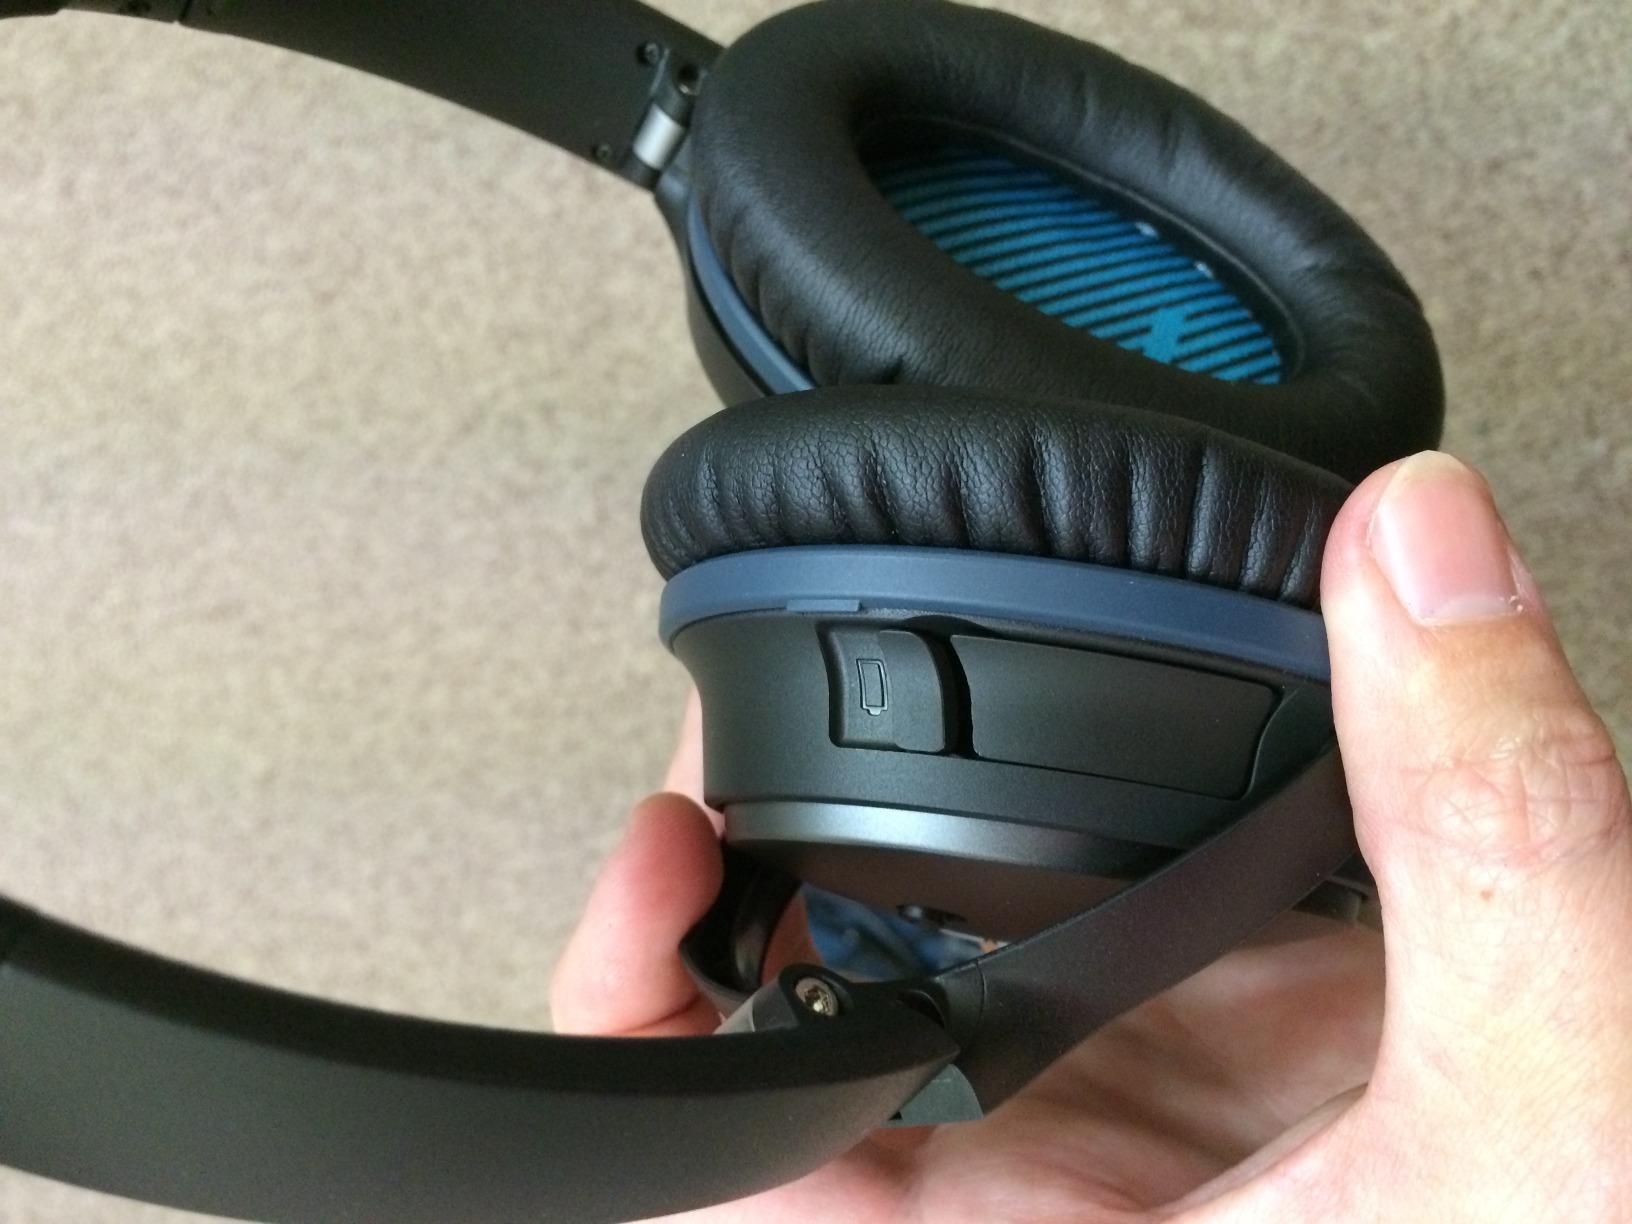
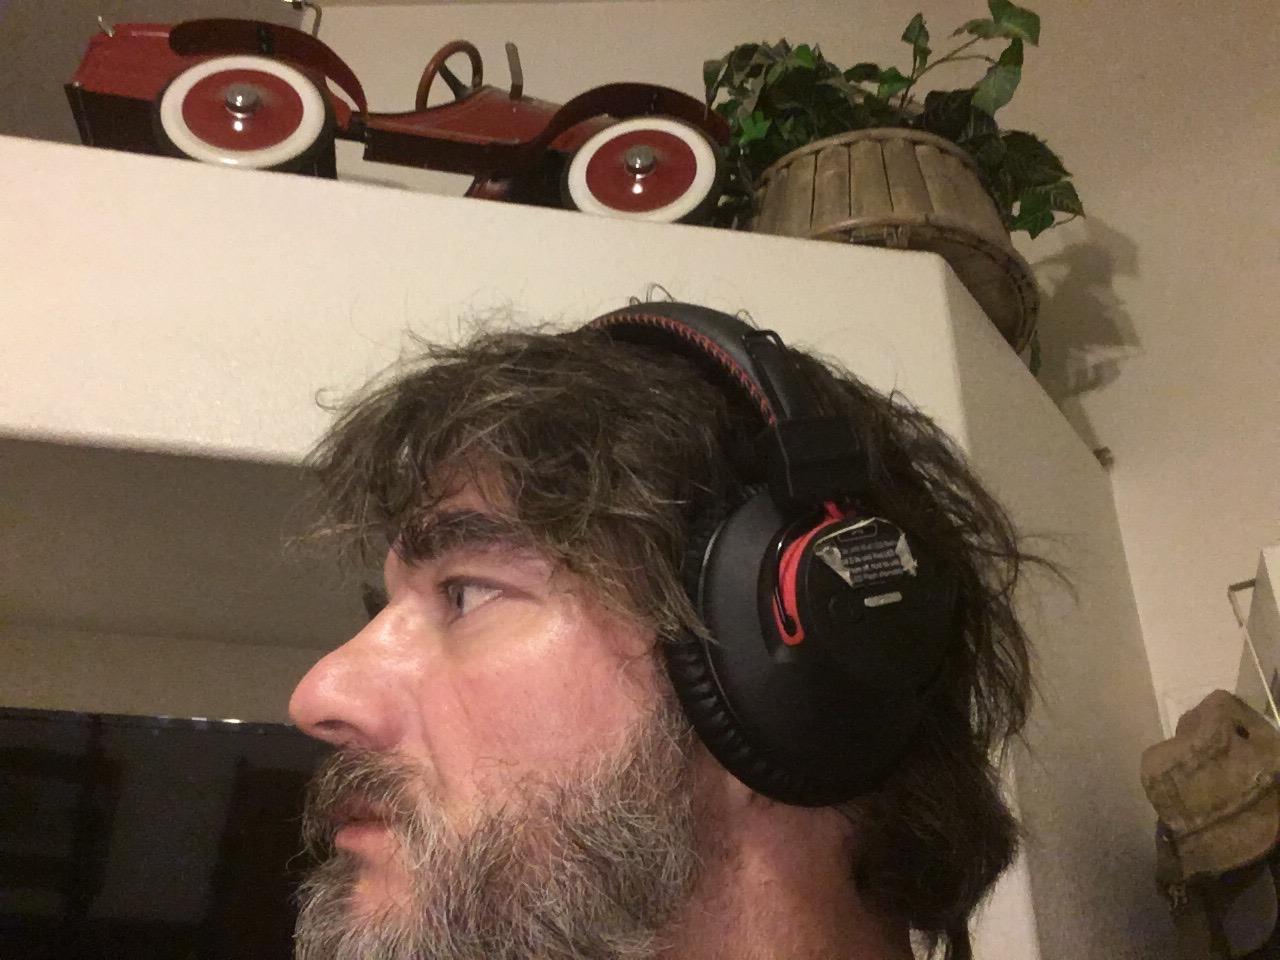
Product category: headphones
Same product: no